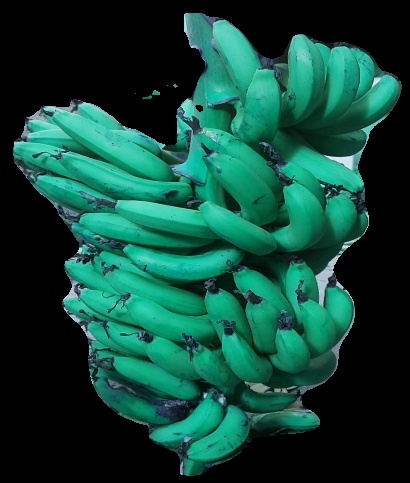
Variety: pachbale
Grade: grade3